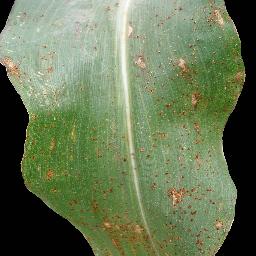
Label: Corn___Common_rust